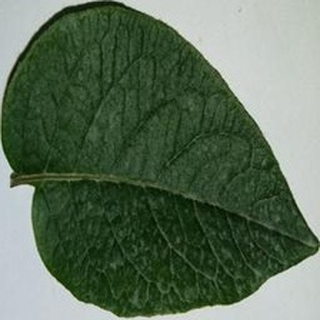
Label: healthy_potato